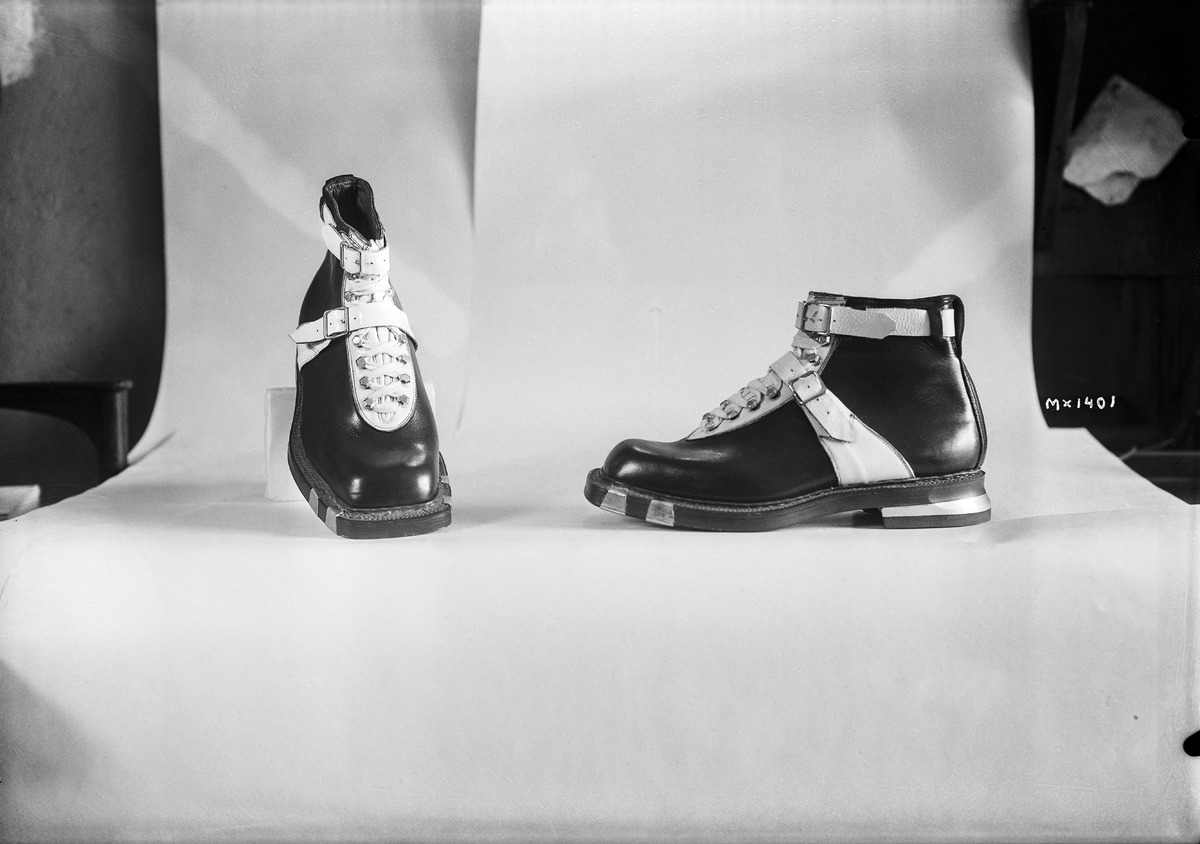
Hiihtokengät
Ski boots
sisällön kuvaus: Veljekset Åström Oy:n valmistamat hiihtokengät 13.9.1938. content description: Ski boots manufactured by Veljekset Åström Oy on September 13, 1938.
Vuosi: 1938
Paikka: Suomi, Oulu, Suomi, Pohjois-Pohjanmaa, Oulu
Aiheet: monot; Veljekset Åström Oy; jalkineet; kengät; nahkateollisuus; tehtaat; tuotteet; leather industry; shoes; footwear; ski boots; factories; products